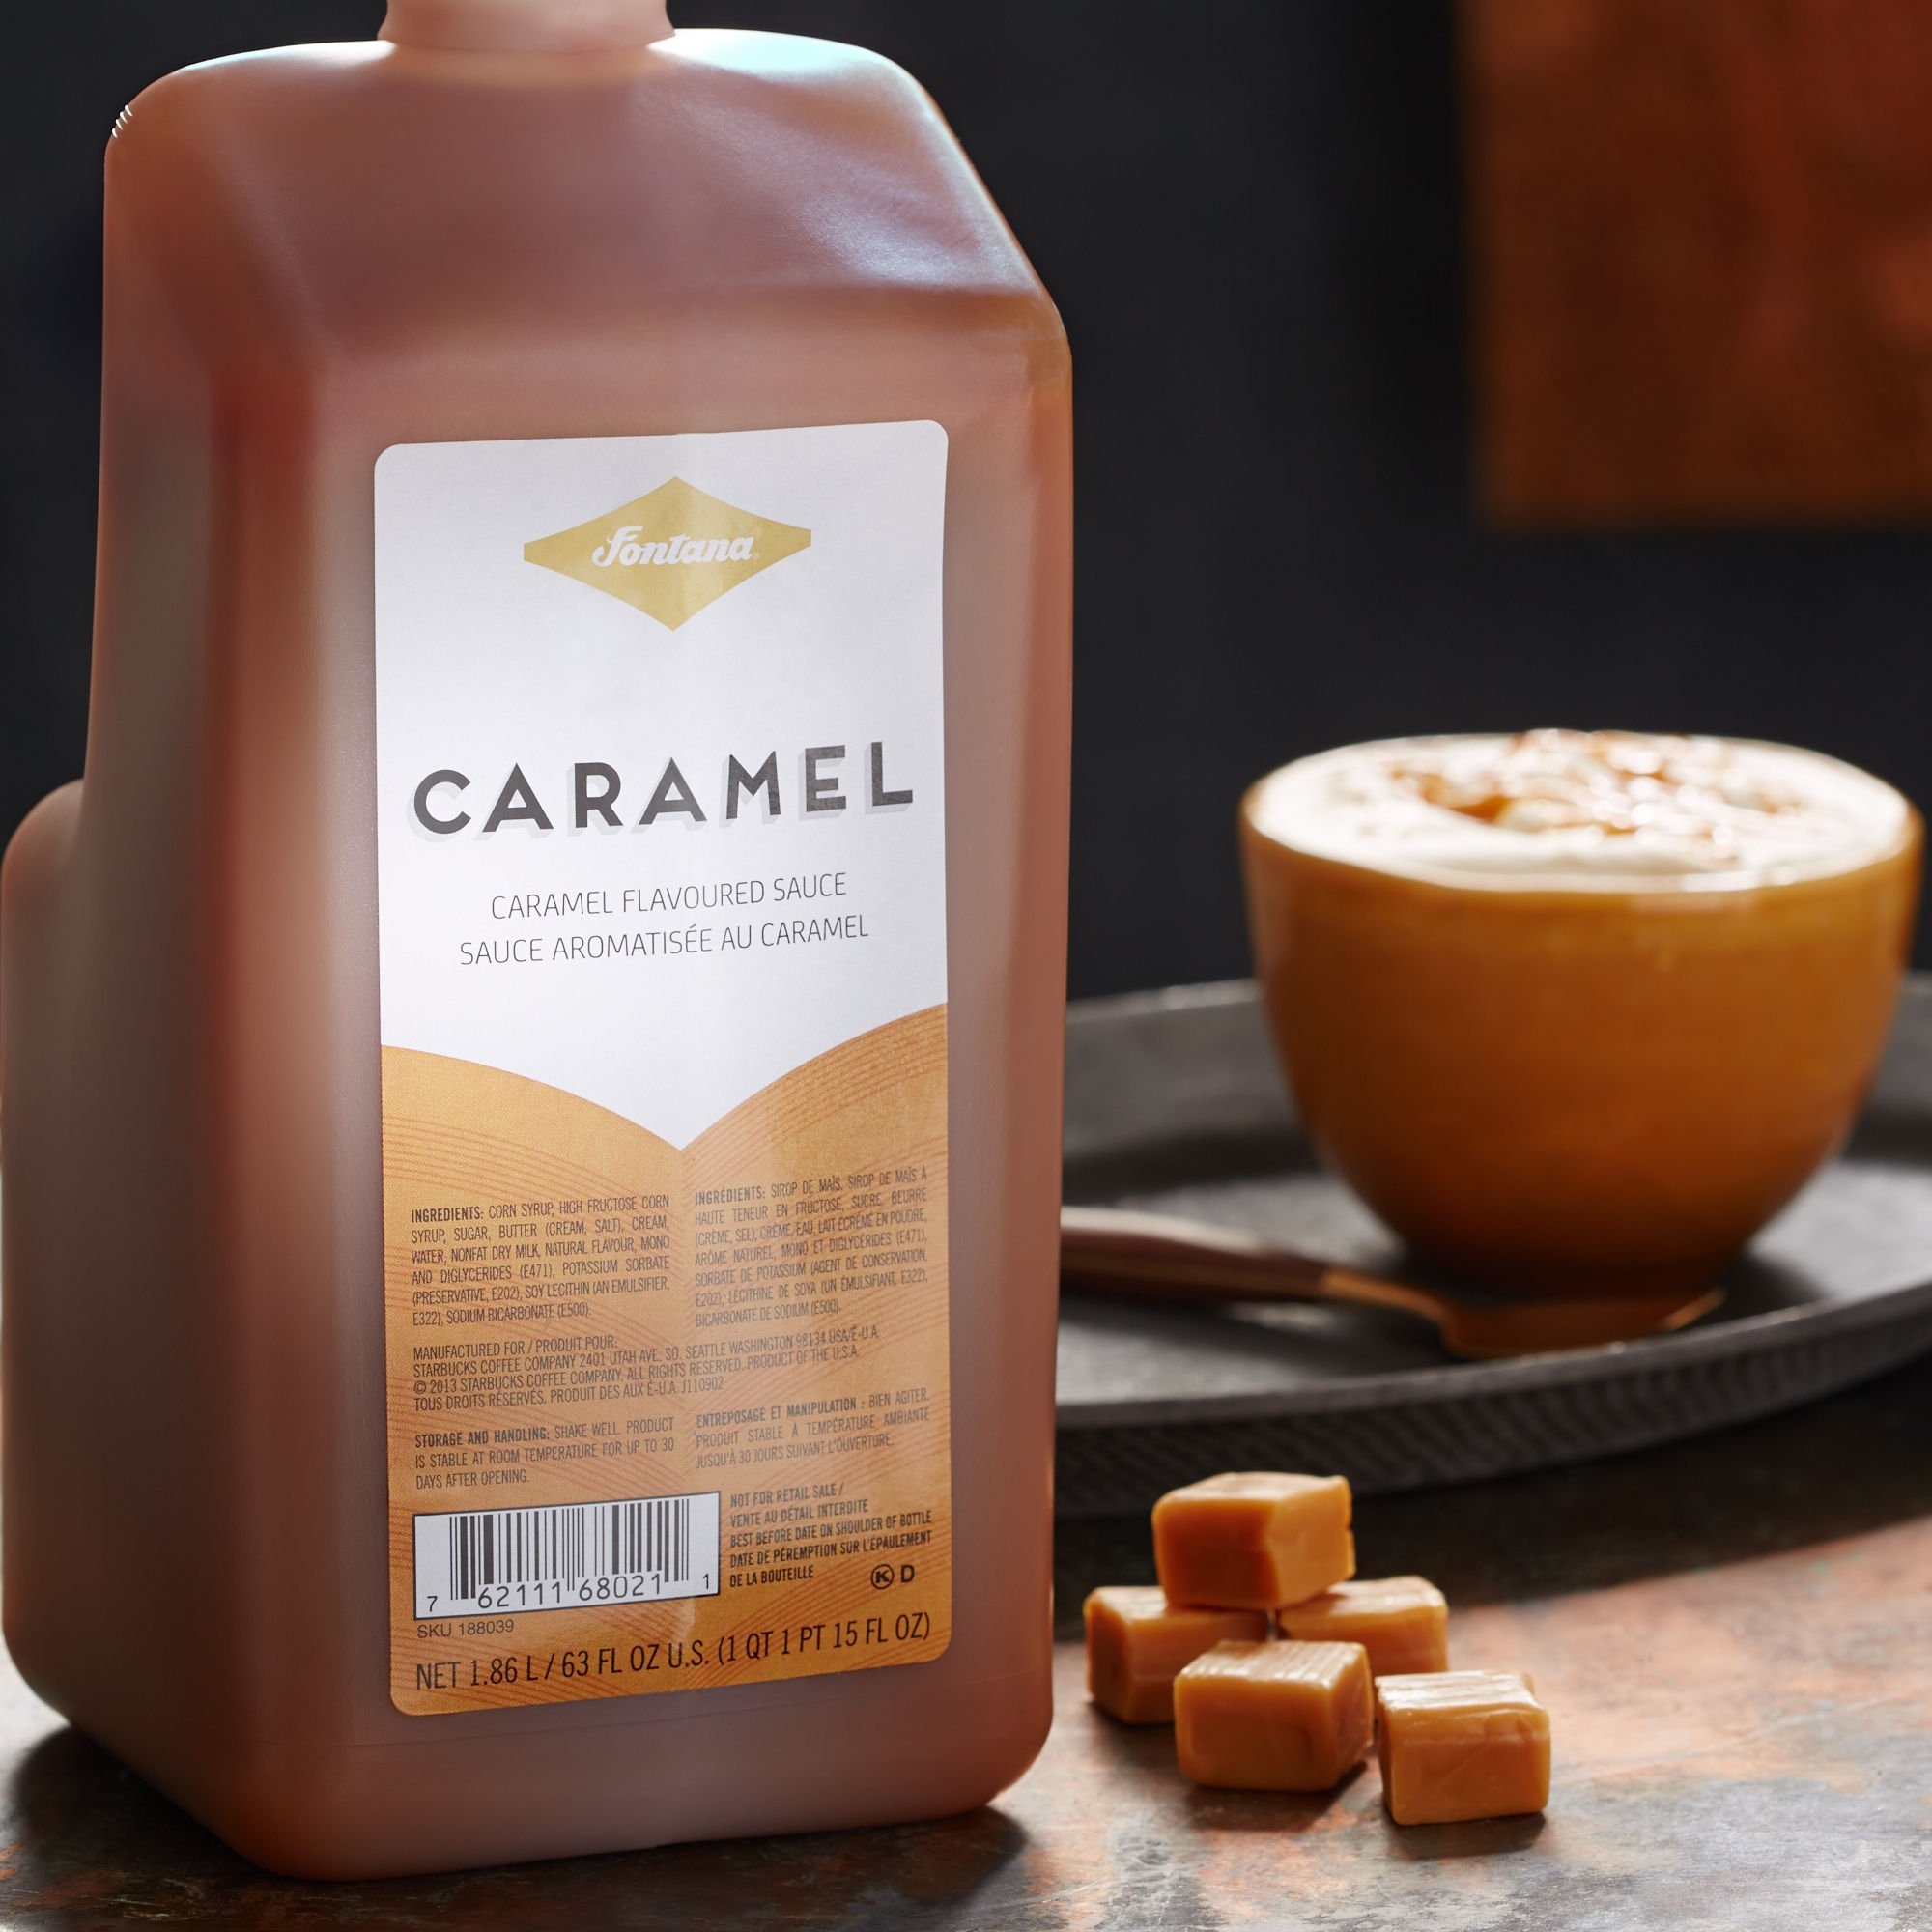
Item Name: Fontana(™) Caramel Sauce, 63 fl oz
Bullet Point: A pump of rich, buttery caramel sauce from this bottle makes any coffee beverage into a decadent treat.
Product Description: The thick, rich, buttery flavor of our caramel sauce adds sweetness and complexity to any signature beverage you create.<br> This 63-fl oz bottle with dispensing pump makes it easy to add a sweet touch to the specialty drinks and desserts you make at home.
Value: 63.0
Unit: Fl Oz

Price: 37.95